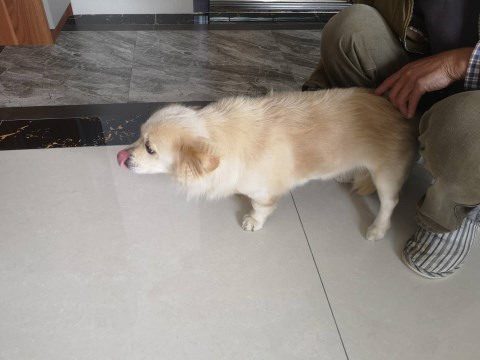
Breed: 3336-n000121-chinese_rural_dog